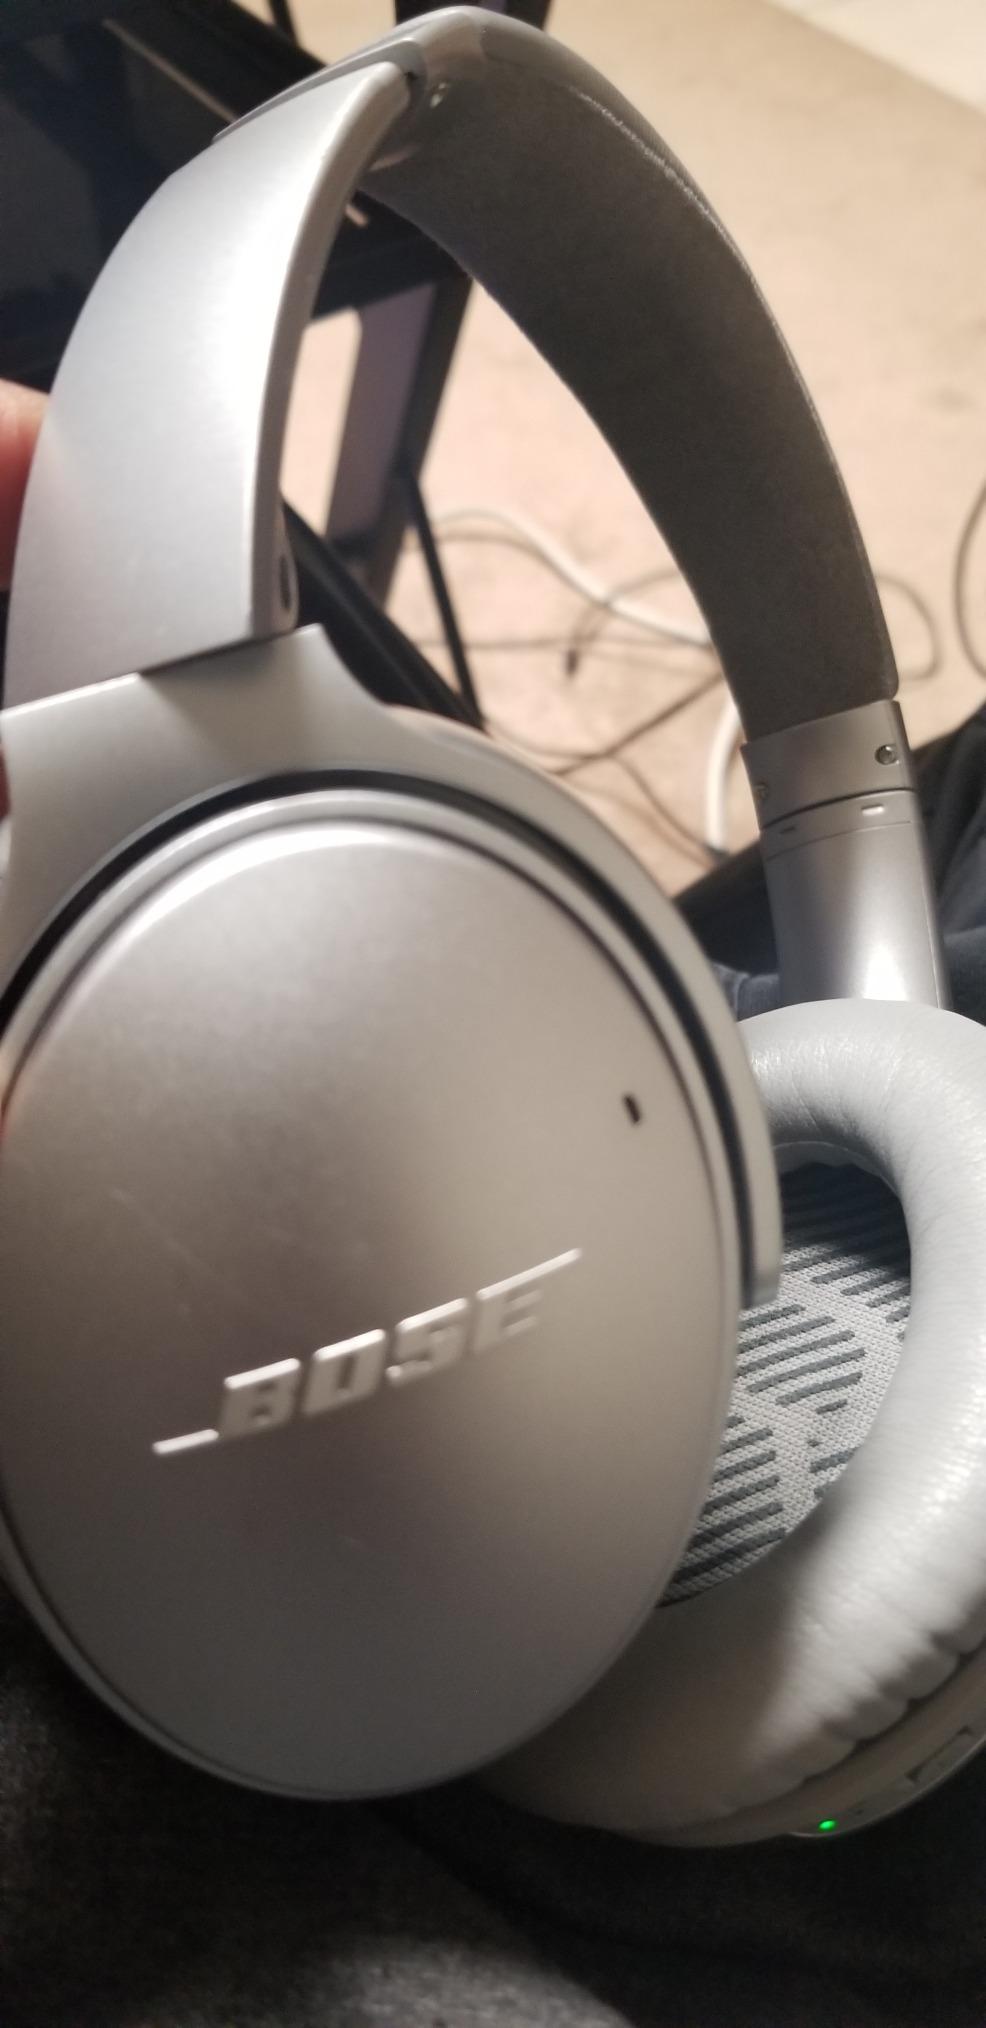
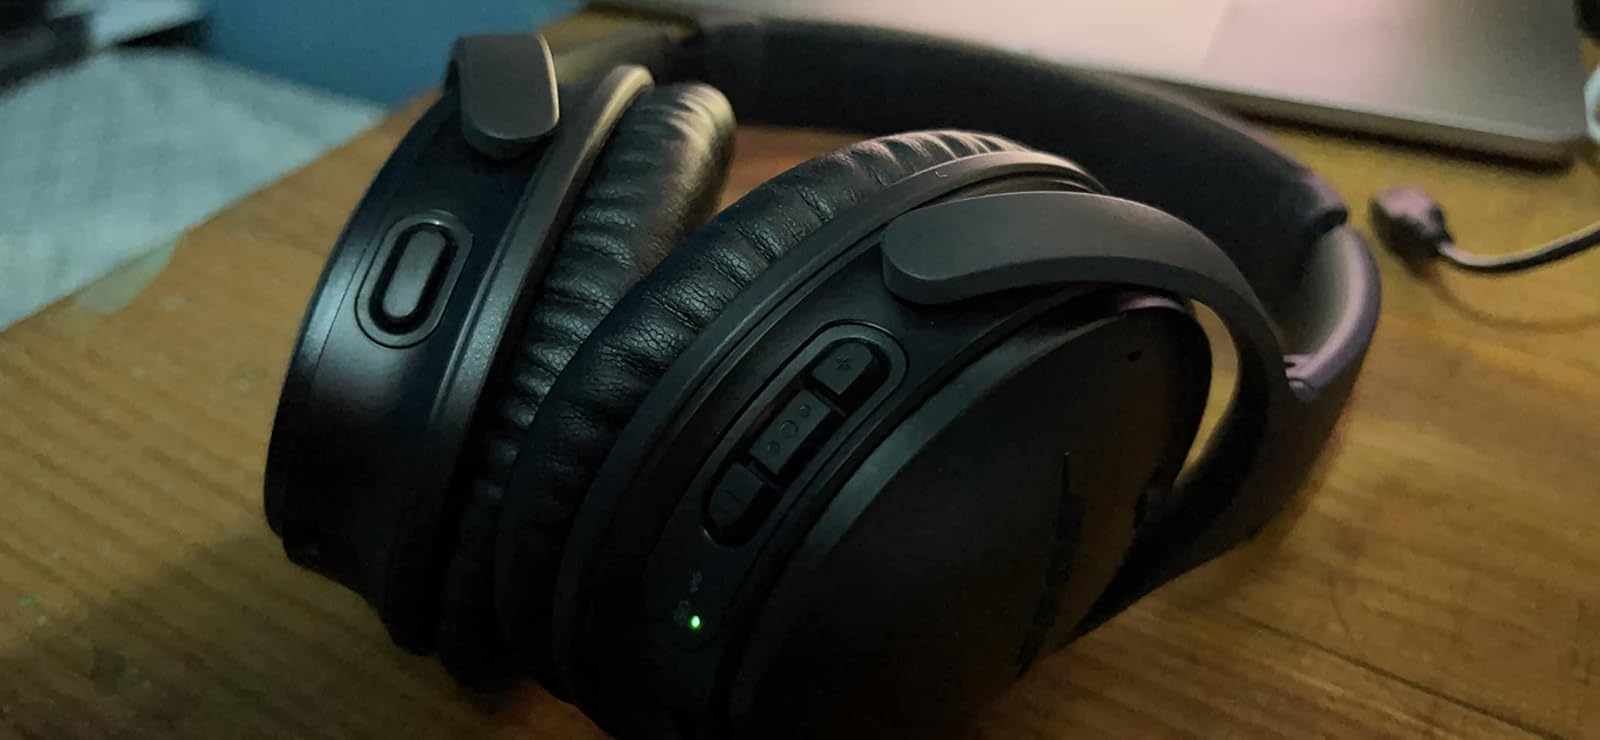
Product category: headphones
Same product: no